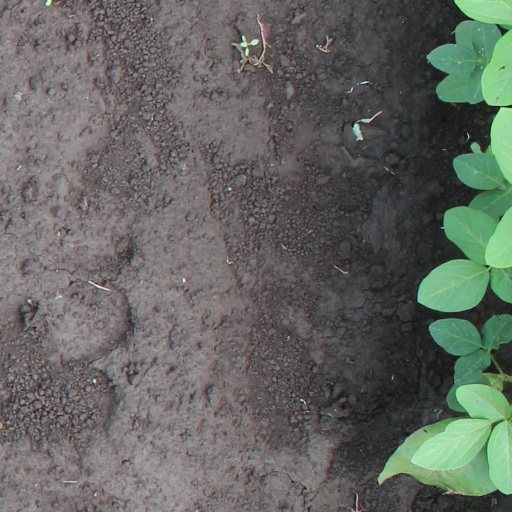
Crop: soybean